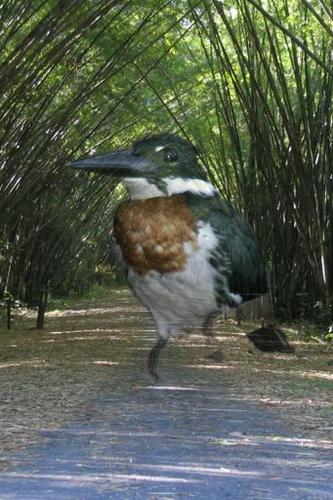
Bird species: Green_Kingfisher
Bird type: landbird
Background: land